Cavinti

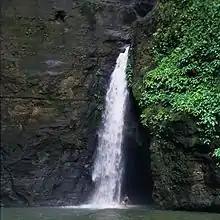
Cavinti Falls

Cavinti is politically subdivided into 19 barangays, as indicated below. Each barangay consists of puroks, and some have sitios.